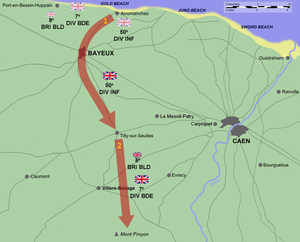
Plan original de l'opération Perch en juin 1944 avant qu'il ne soit modifié.
L'opération Perch est une offensive britannique de la Seconde Guerre mondiale menée du 7 au 14 juin 1944, au cours de la bataille de Normandie. L'opération a pour but d'encercler et de prendre la ville occupée de Caen, un des objectifs majeurs des Alliés durant les premières étapes de l'invasion du Nord-Ouest de l'Europe. Une résistance allemande féroce combinée à des erreurs du commandement britannique font échouer l'opération avant que ses objectifs ne soient atteints.